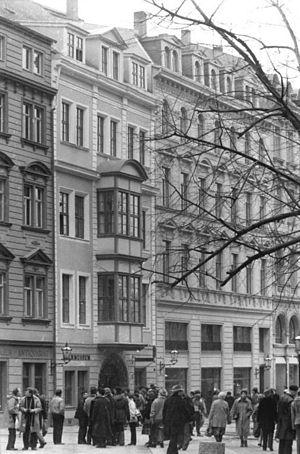
La Neue Bachgesellschaft (NBG)¹ est une association à rayonnement international fondée à Leipzig le 27 janvier 1900. Elle a pour vocation de promouvoir et de diffuser la musique de Jean-Sébastien Bach, d’œuvrer pour une meilleure connaissance de sa vie et de son œuvre, et d’étudier son impact sur la postérité. Dans cet objectif, elle invite notamment à des festivals annuels, publie les Annales Bach et le Bulletin d'information, anime son musée Bach à Eisenach, soutient une Académie Bach en Europe de l’Est et a créé la Fondation Jean-Sébastien Bach.
La Bosehaus est une maison historique située dans le Thomaskirchhof 16, à Leipzig, en Allemagne. Il héberge le Bach-Archiv Leipzig, le musée Bach ainsi que la Nouvelle Société Bach.